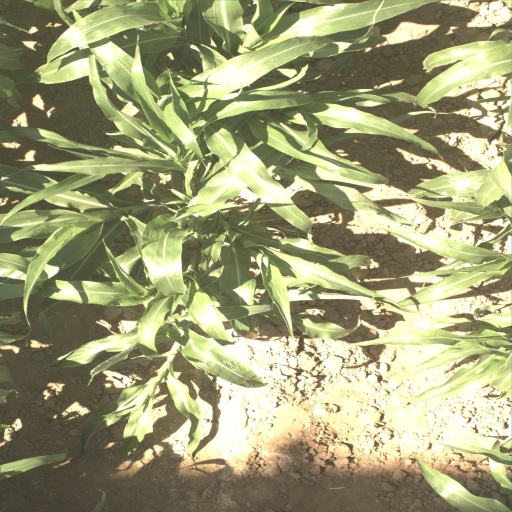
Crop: sorghum